Thomas Gainsborough

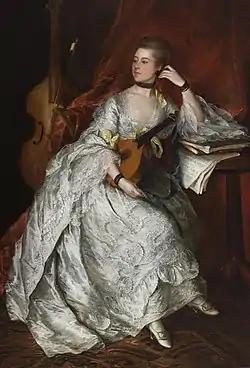
"Portrait of Ann Ford", 1760, Cincinnati Art Museum

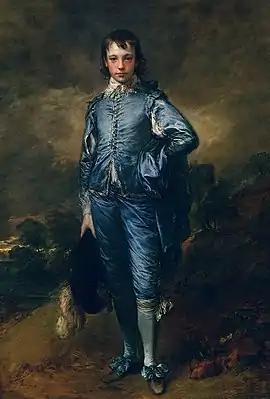
"The Blue Boy" (1770). Huntington Library, San Marino, California

In 1759, Gainsborough and his family moved to Bath, living at number 17 The Circus. There, he studied portraits by van Dyck and was eventually able to attract a fashionable clientele. Beginning with the Exhibition of 1761 he sent work to the annual exhibition of the Society of Artists of Great Britain (of which he was one of the earliest members) at Spring Gardens in London. From 1769 he submitted works to the Royal Academy's annual exhibitions. The exhibitions helped him enhance his reputation, and he was invited to become a founding member of the Royal Academy in 1769. His relationship with the academy was not an easy one and he stopped exhibiting his paintings in 1773.